El Cerro de Andévalo

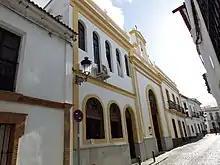

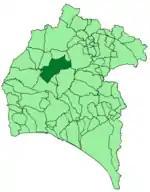
Map of El Cerro de Andévalo, Huelva

El Cerro de Andévalo is a town and municipality located in the province of Huelva, Spain. According to the 2005 census, the municipality has a population of 2,636 inhabitants.